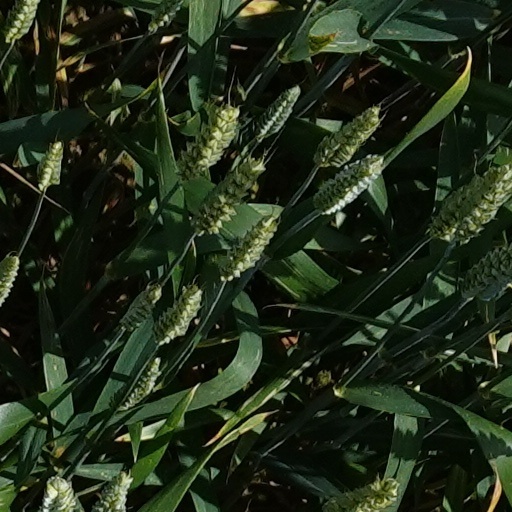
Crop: wheat